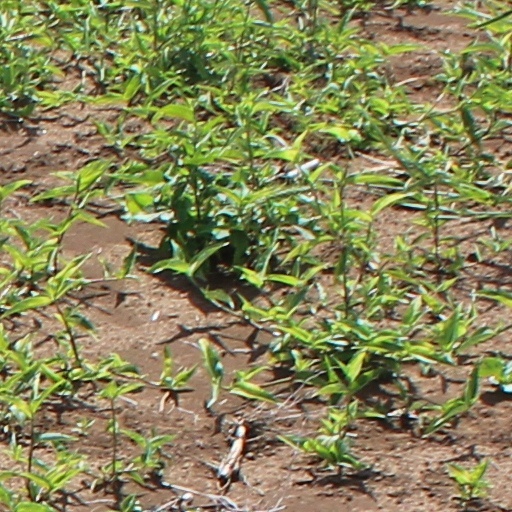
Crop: wheat